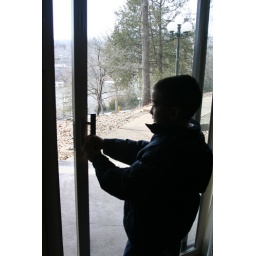
Eidan was checking out the sliding glass door that led to the patio at the Tan-Tar-A Resort in Osage Beach, Missouri.